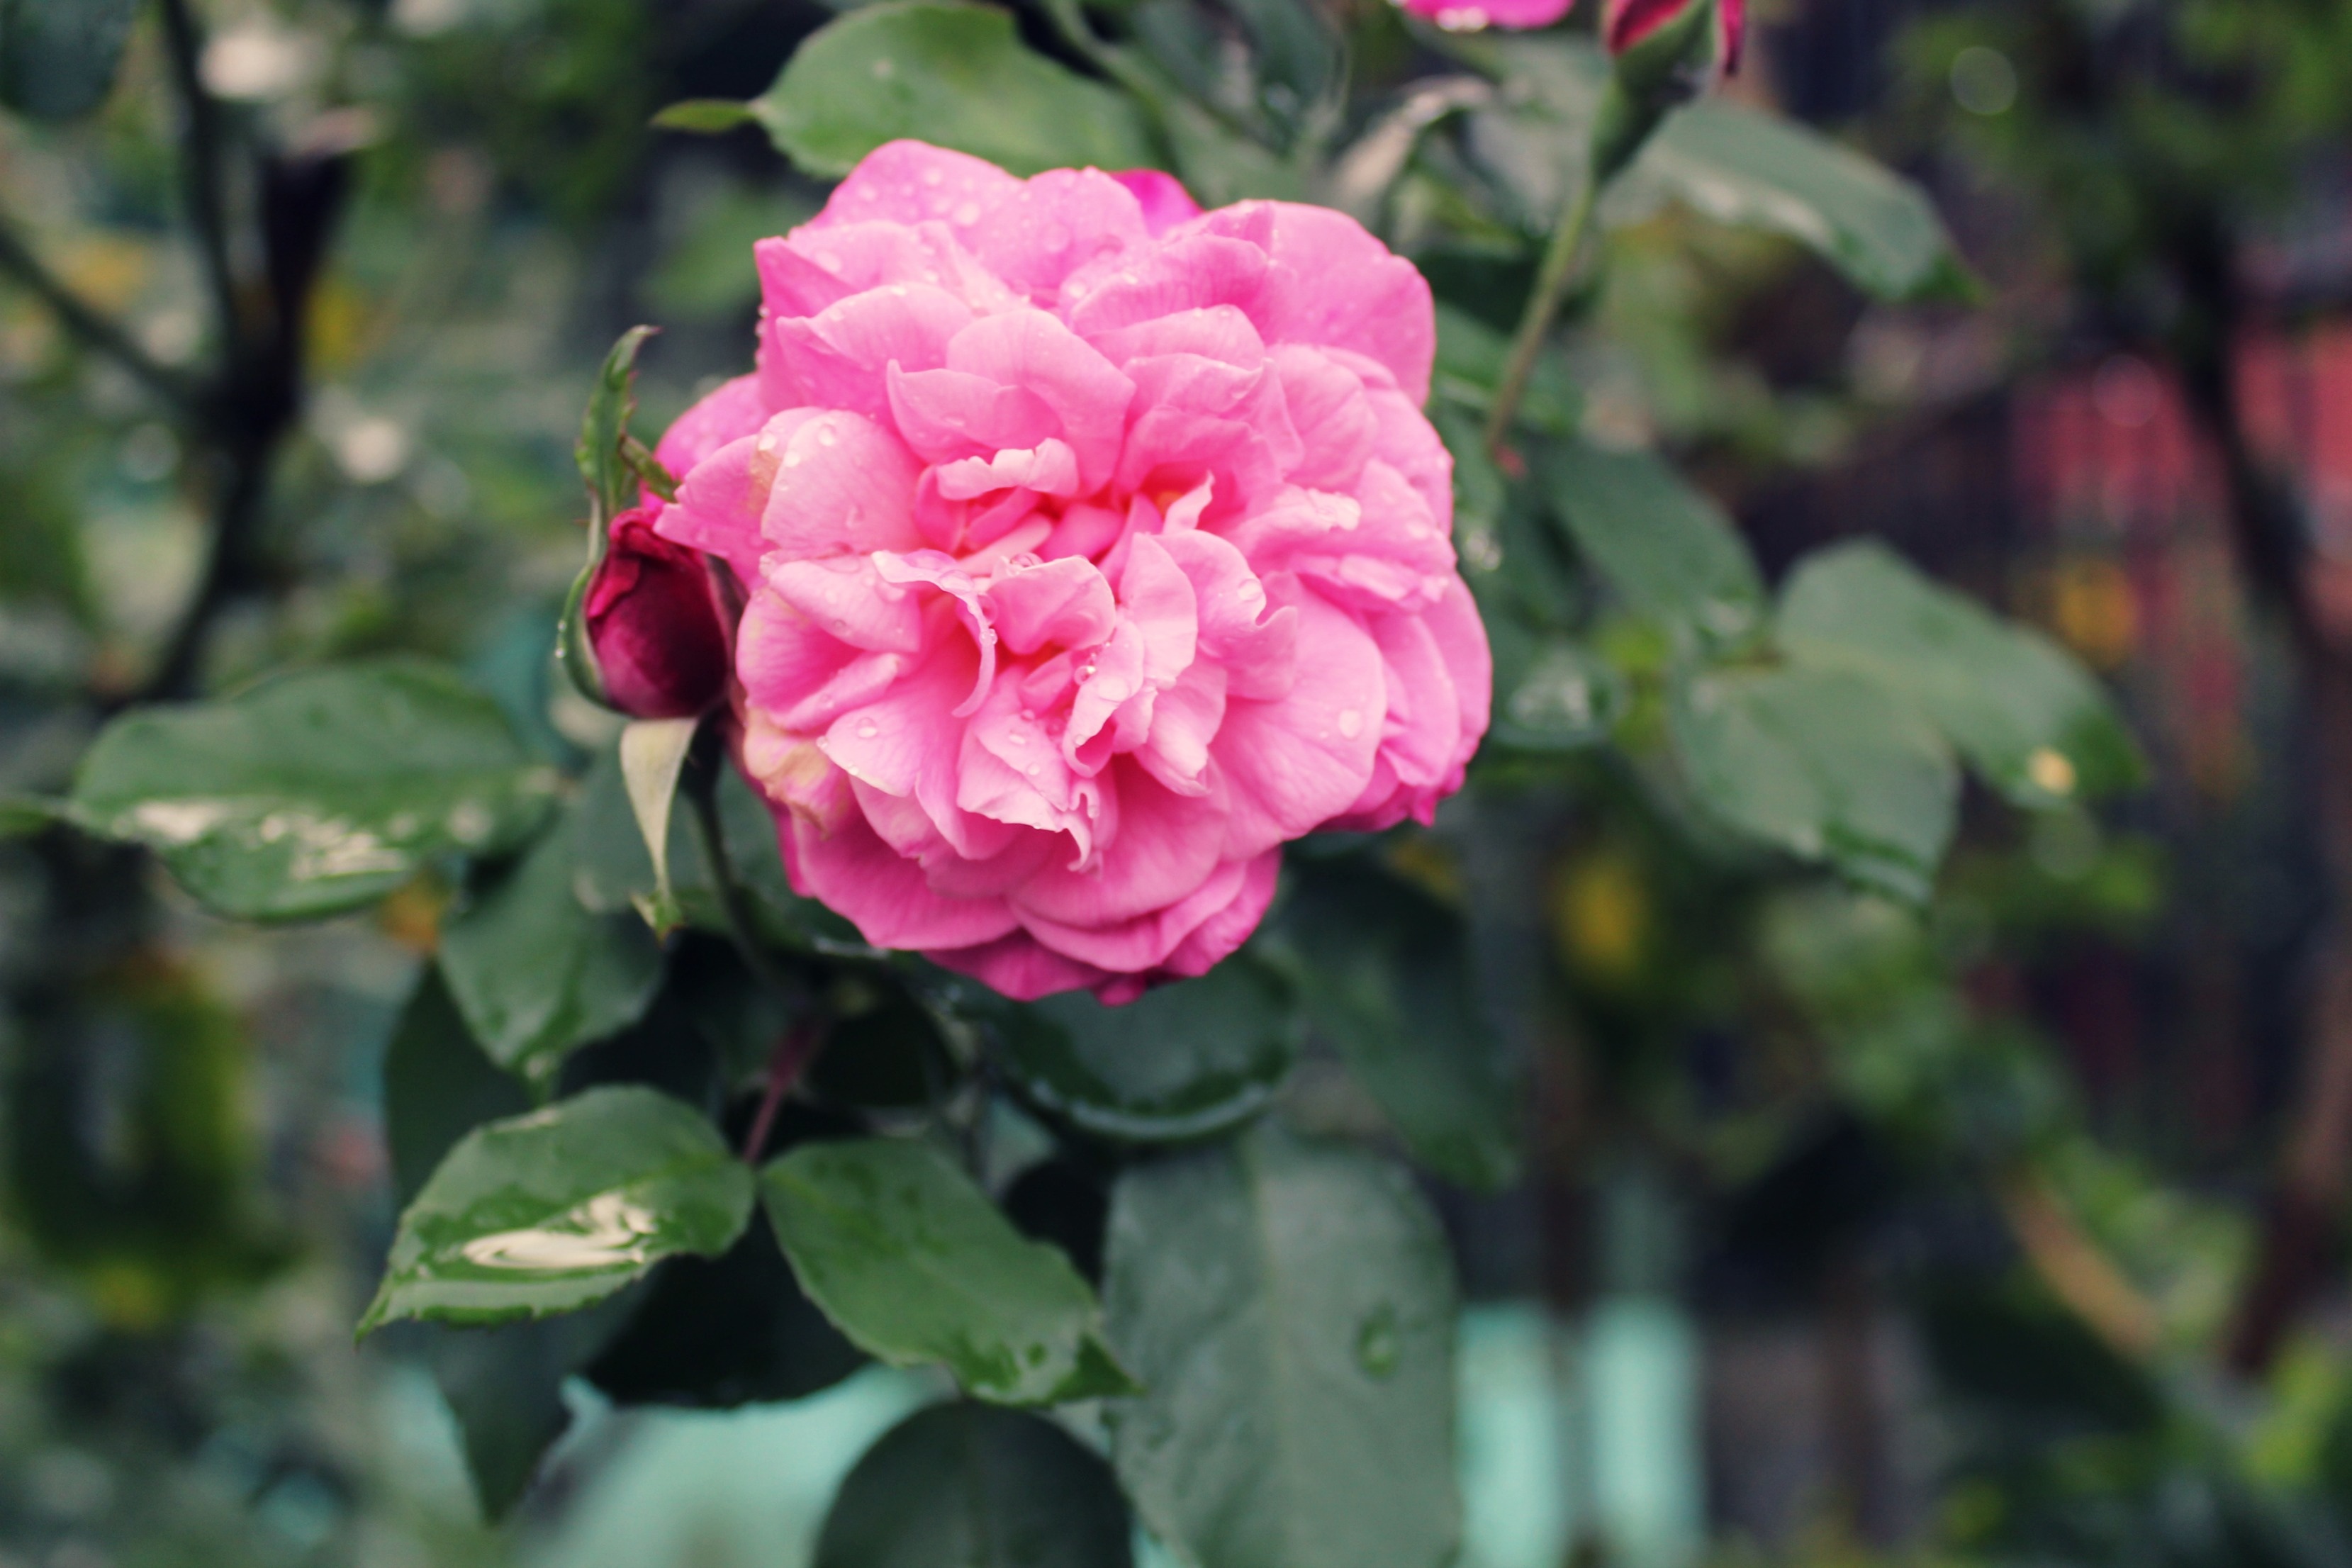
plant, flower, petal, rose, botany, flora, shrub, floribunda, flowering plant, garden roses, rose family, land plant, rosa centifolia, rose order